German bombing of Rotterdam

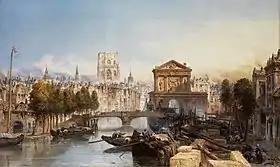
A painting of Rotterdam in 1895

The situation in Rotterdam on the morning of 13 May 1940 was a stalemate as it had been over the previous three days. Dutch garrison forces under Colonel P.W. Scharroo held the north bank of the Nieuwe Maas river, which runs through the city and prevented the Germans from crossing; German forces included airlanding and airborne forces of General Kurt Student and newly-arrived ground forces under General Schmidt, based on the 9th "Panzer" Division and the "Leibstandarte Adolf Hitler", a motorized SS regiment. A portion of the 16th Air Landing Regiment that had landed outside the city had managed to fight their way into the city and capture key bridges, but they were soon surrounded and in danger of being overrun by Dutch attacks on their pocket. Outnumbered, with their numbers being reduced by casualties and ammunition running out, things were becoming desperate for the surrounded German paratroops.